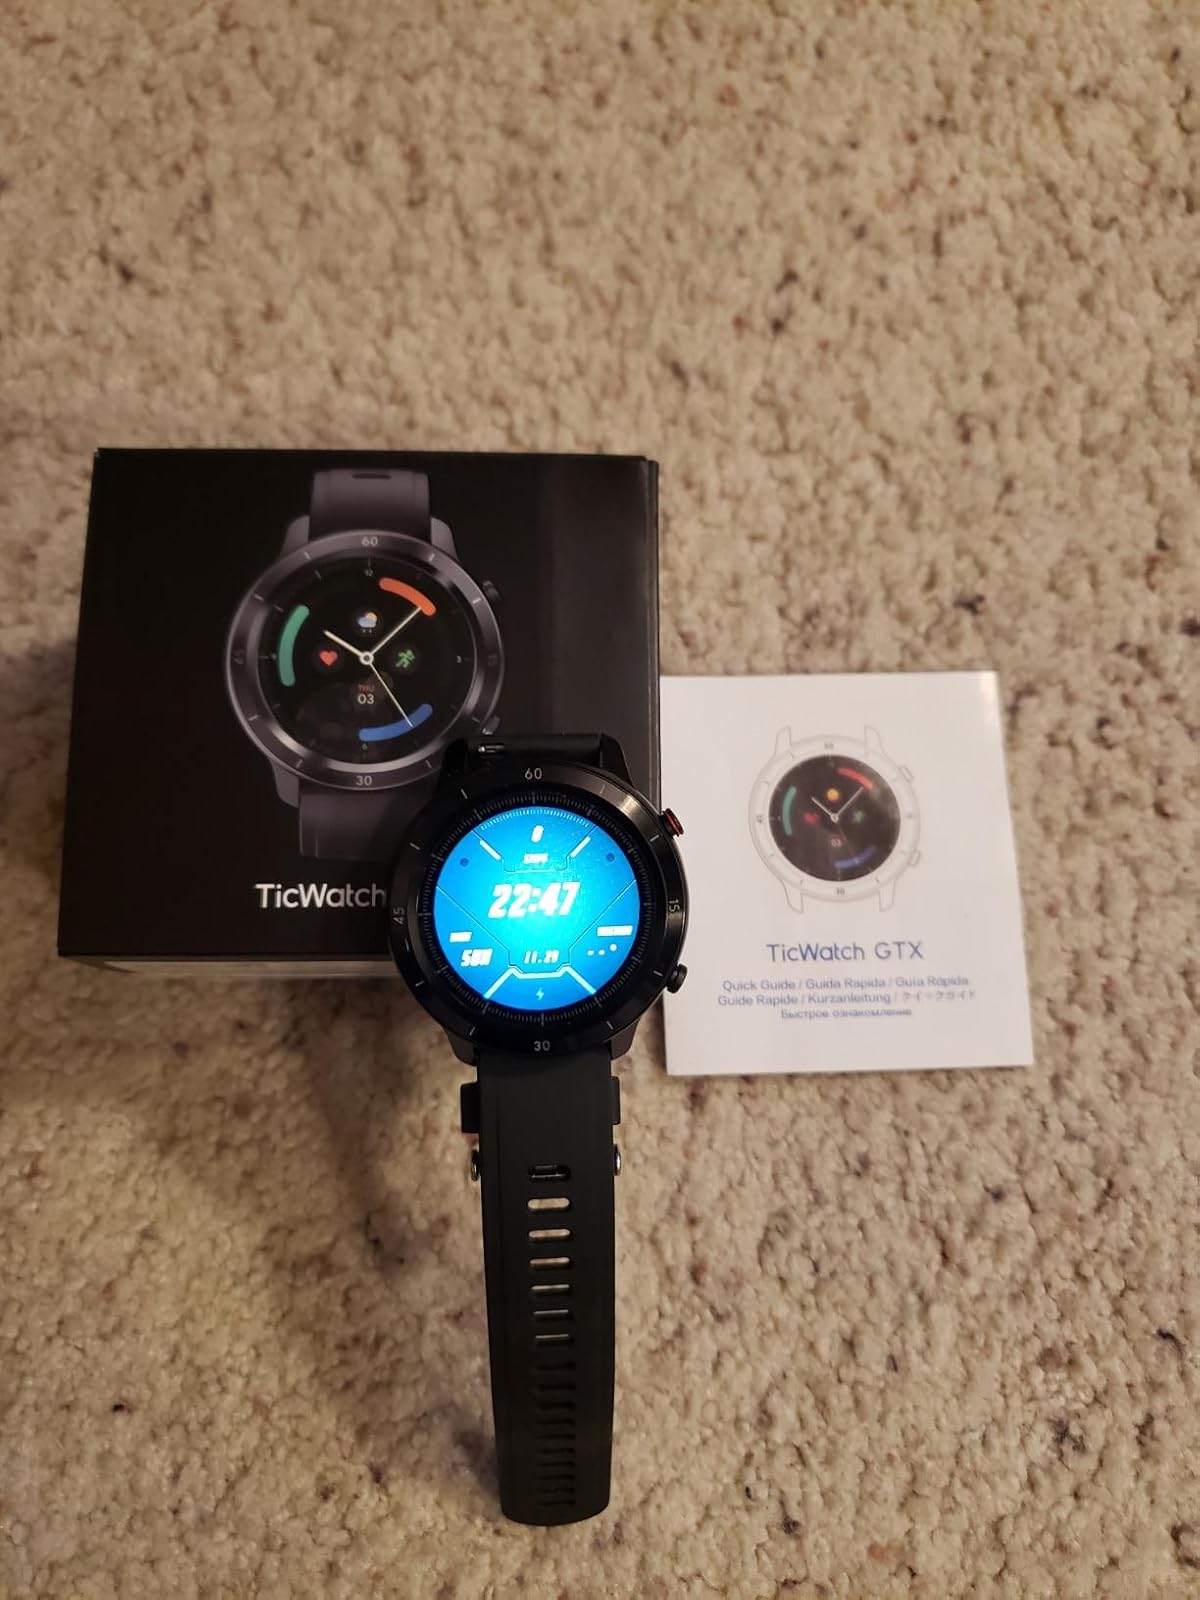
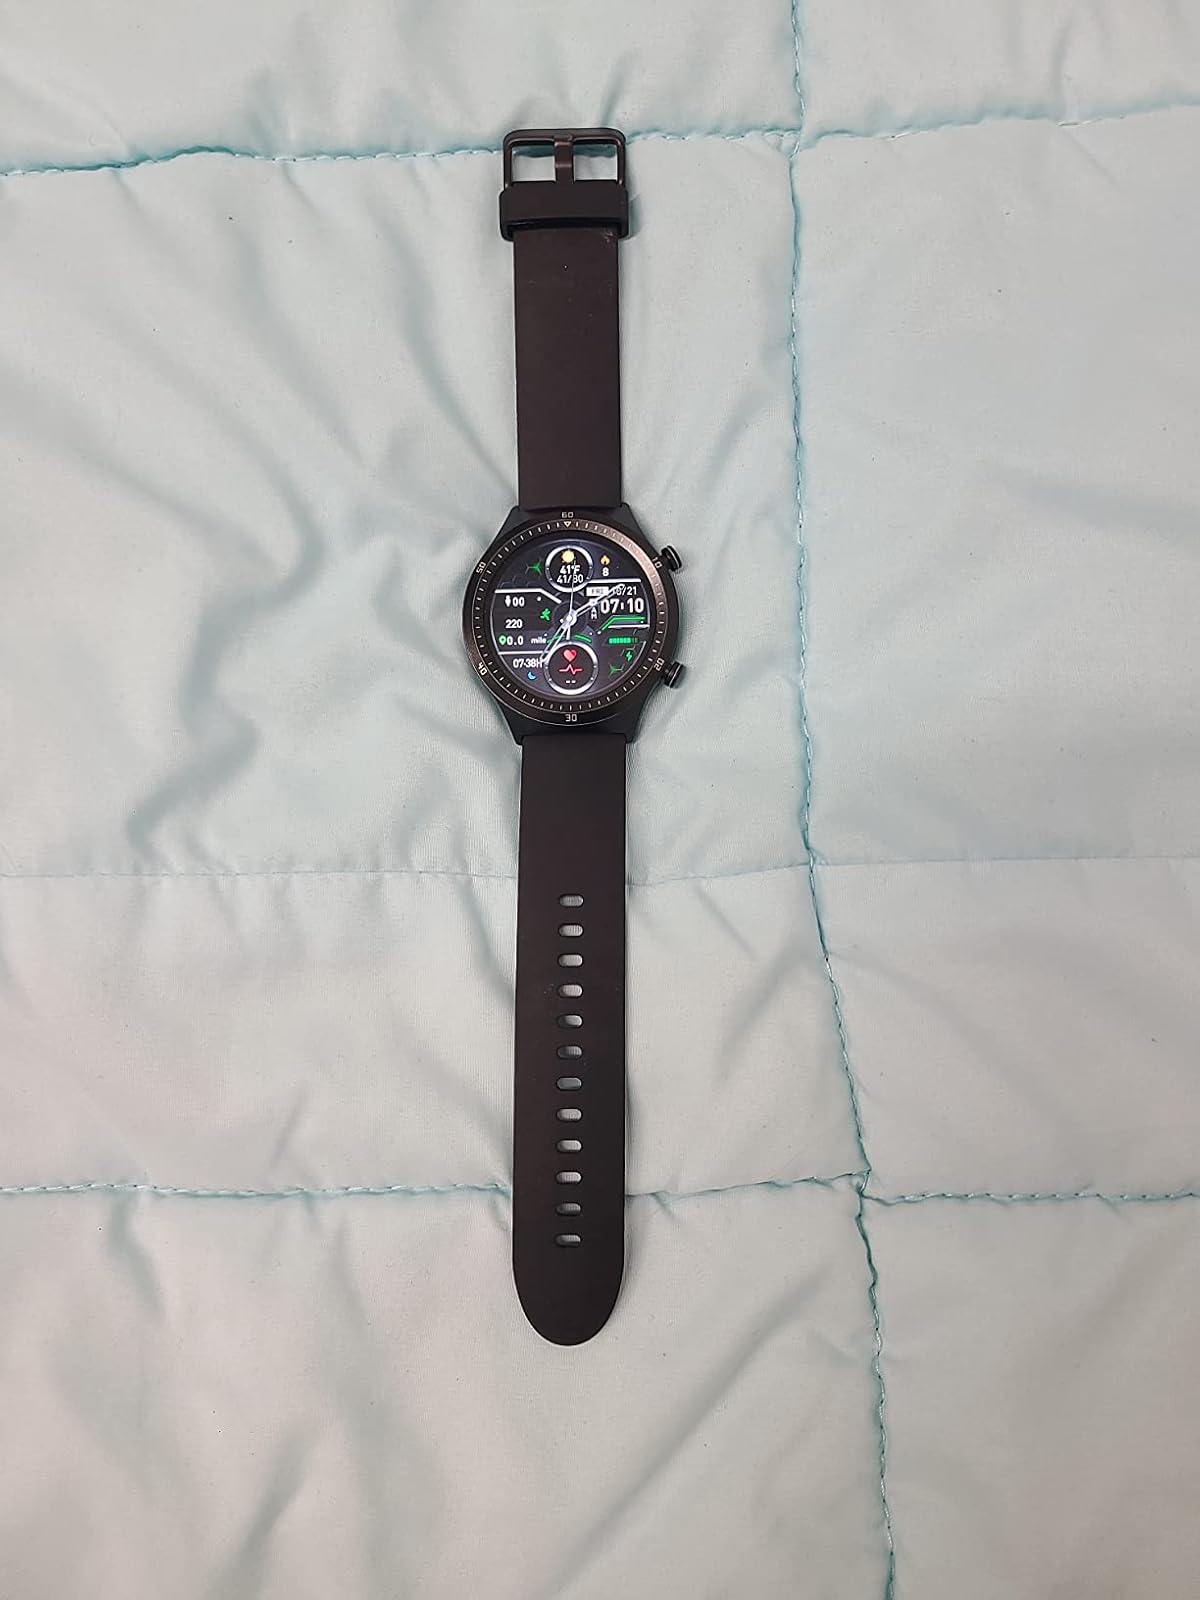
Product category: smartwatch
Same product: no